Paul Elie

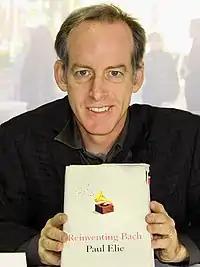
Paul Elie at the 2012 Texas Book Festival

He holds a Bachelor of Arts from Fordham University and a Master of Fine Arts from Columbia University.